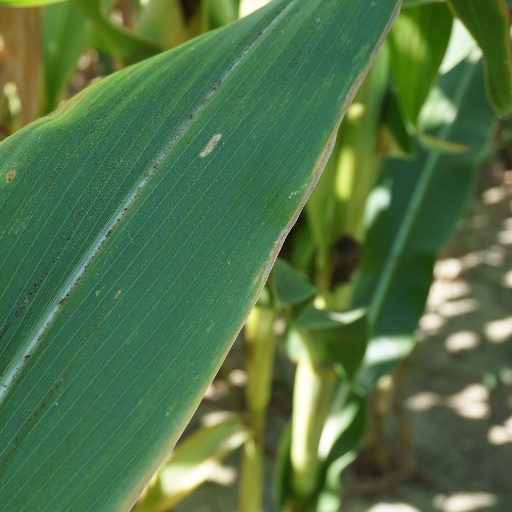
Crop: maize; corn